Scout Association of Japan

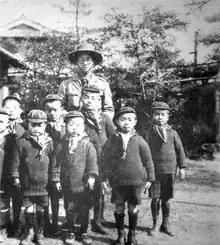
Seiichiro Furuta with Cub Scouts

During his short 1912 visit to Japan Baden-Powell did, however, see something of the "Kenjinsha", an old time youth movement. During this period homegrown Japanese troops began to develop and existed alongside expatriate troops in Yokohama, Kobe and Osaka. Hiroshi Koshiba started a Tokyo-based group in 1913. At the time of the coronation of the Taishō Emperor in 1915, Scouts were organized in Tokyo, Shizuoka, Kyoto and Hokkaido.